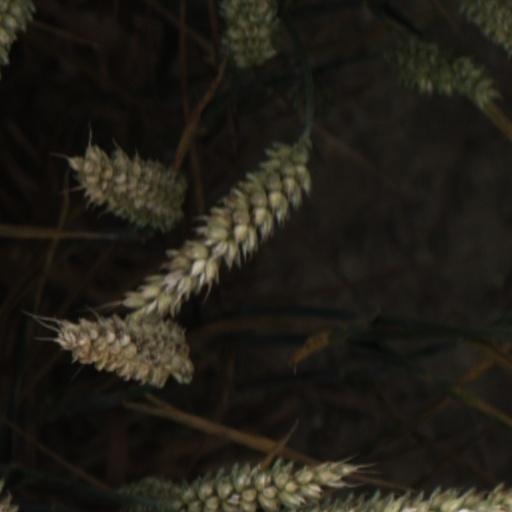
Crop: wheat